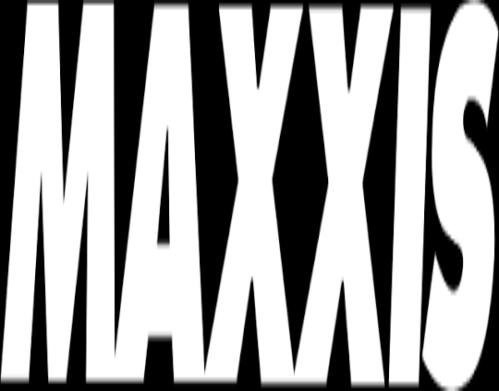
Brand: maxxis
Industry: Transportation